Borders of Azerbaijan

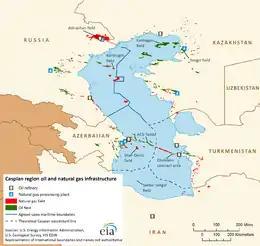
Fixed and undetermined hypothetical maritime borders in the Caspian Sea

The Borders of Azerbaijan define the land and maritime borders of Azerbaijan. Azerbaijan has international land borders with 5 states.